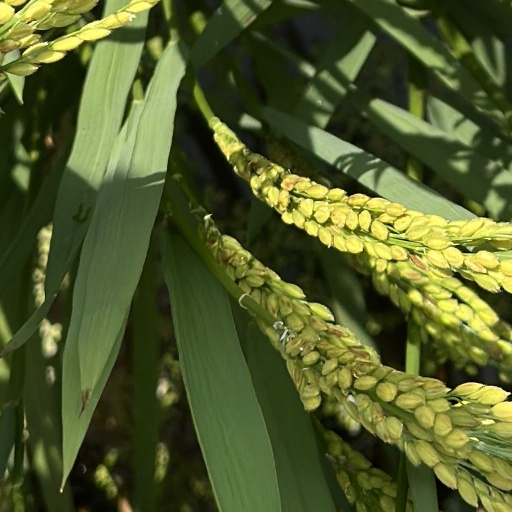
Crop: rice